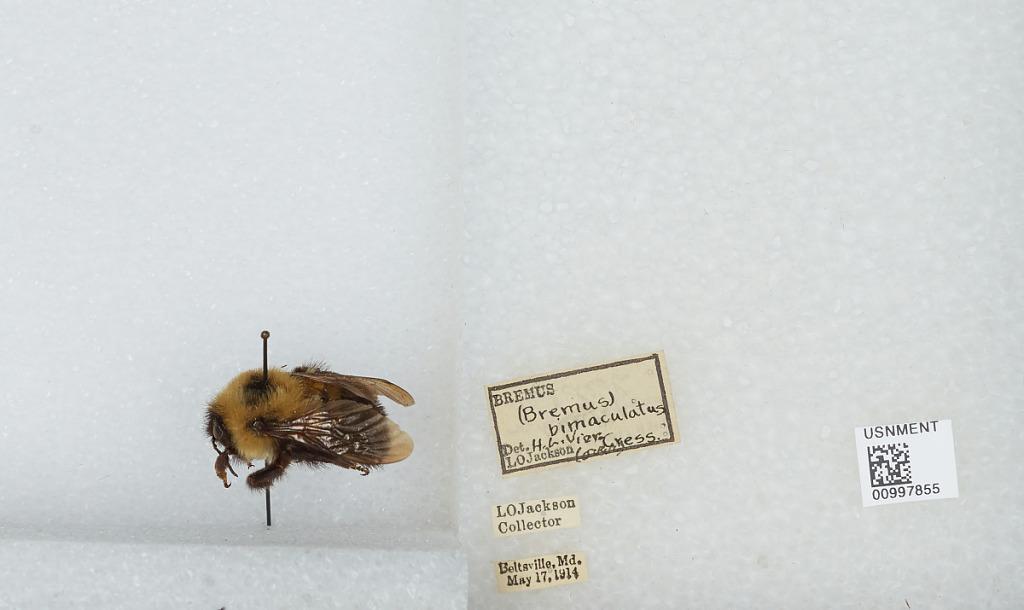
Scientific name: Bombus (Pyrobombus) bimaculatus Cresson
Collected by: L. Jackson
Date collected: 1914-5-17
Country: United States
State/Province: Maryland
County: Prince George's
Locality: Beltsville
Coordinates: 39.0375, -76.9178
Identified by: Viereck, H. L.